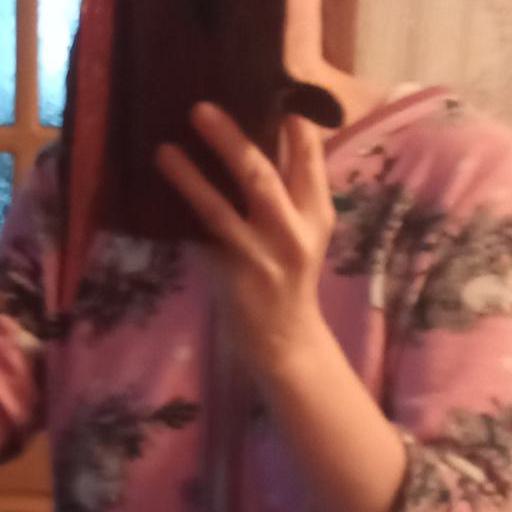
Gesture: no_gesture